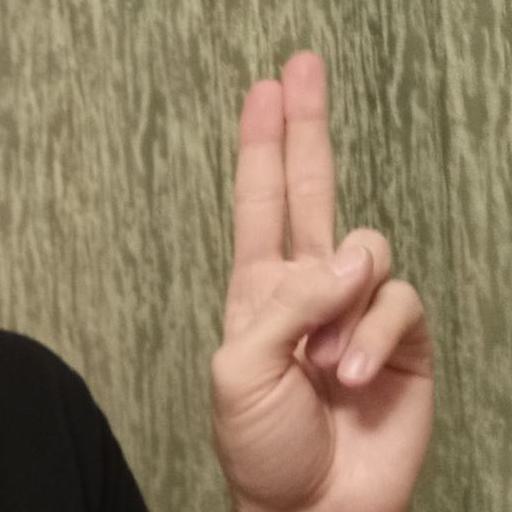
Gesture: two_up